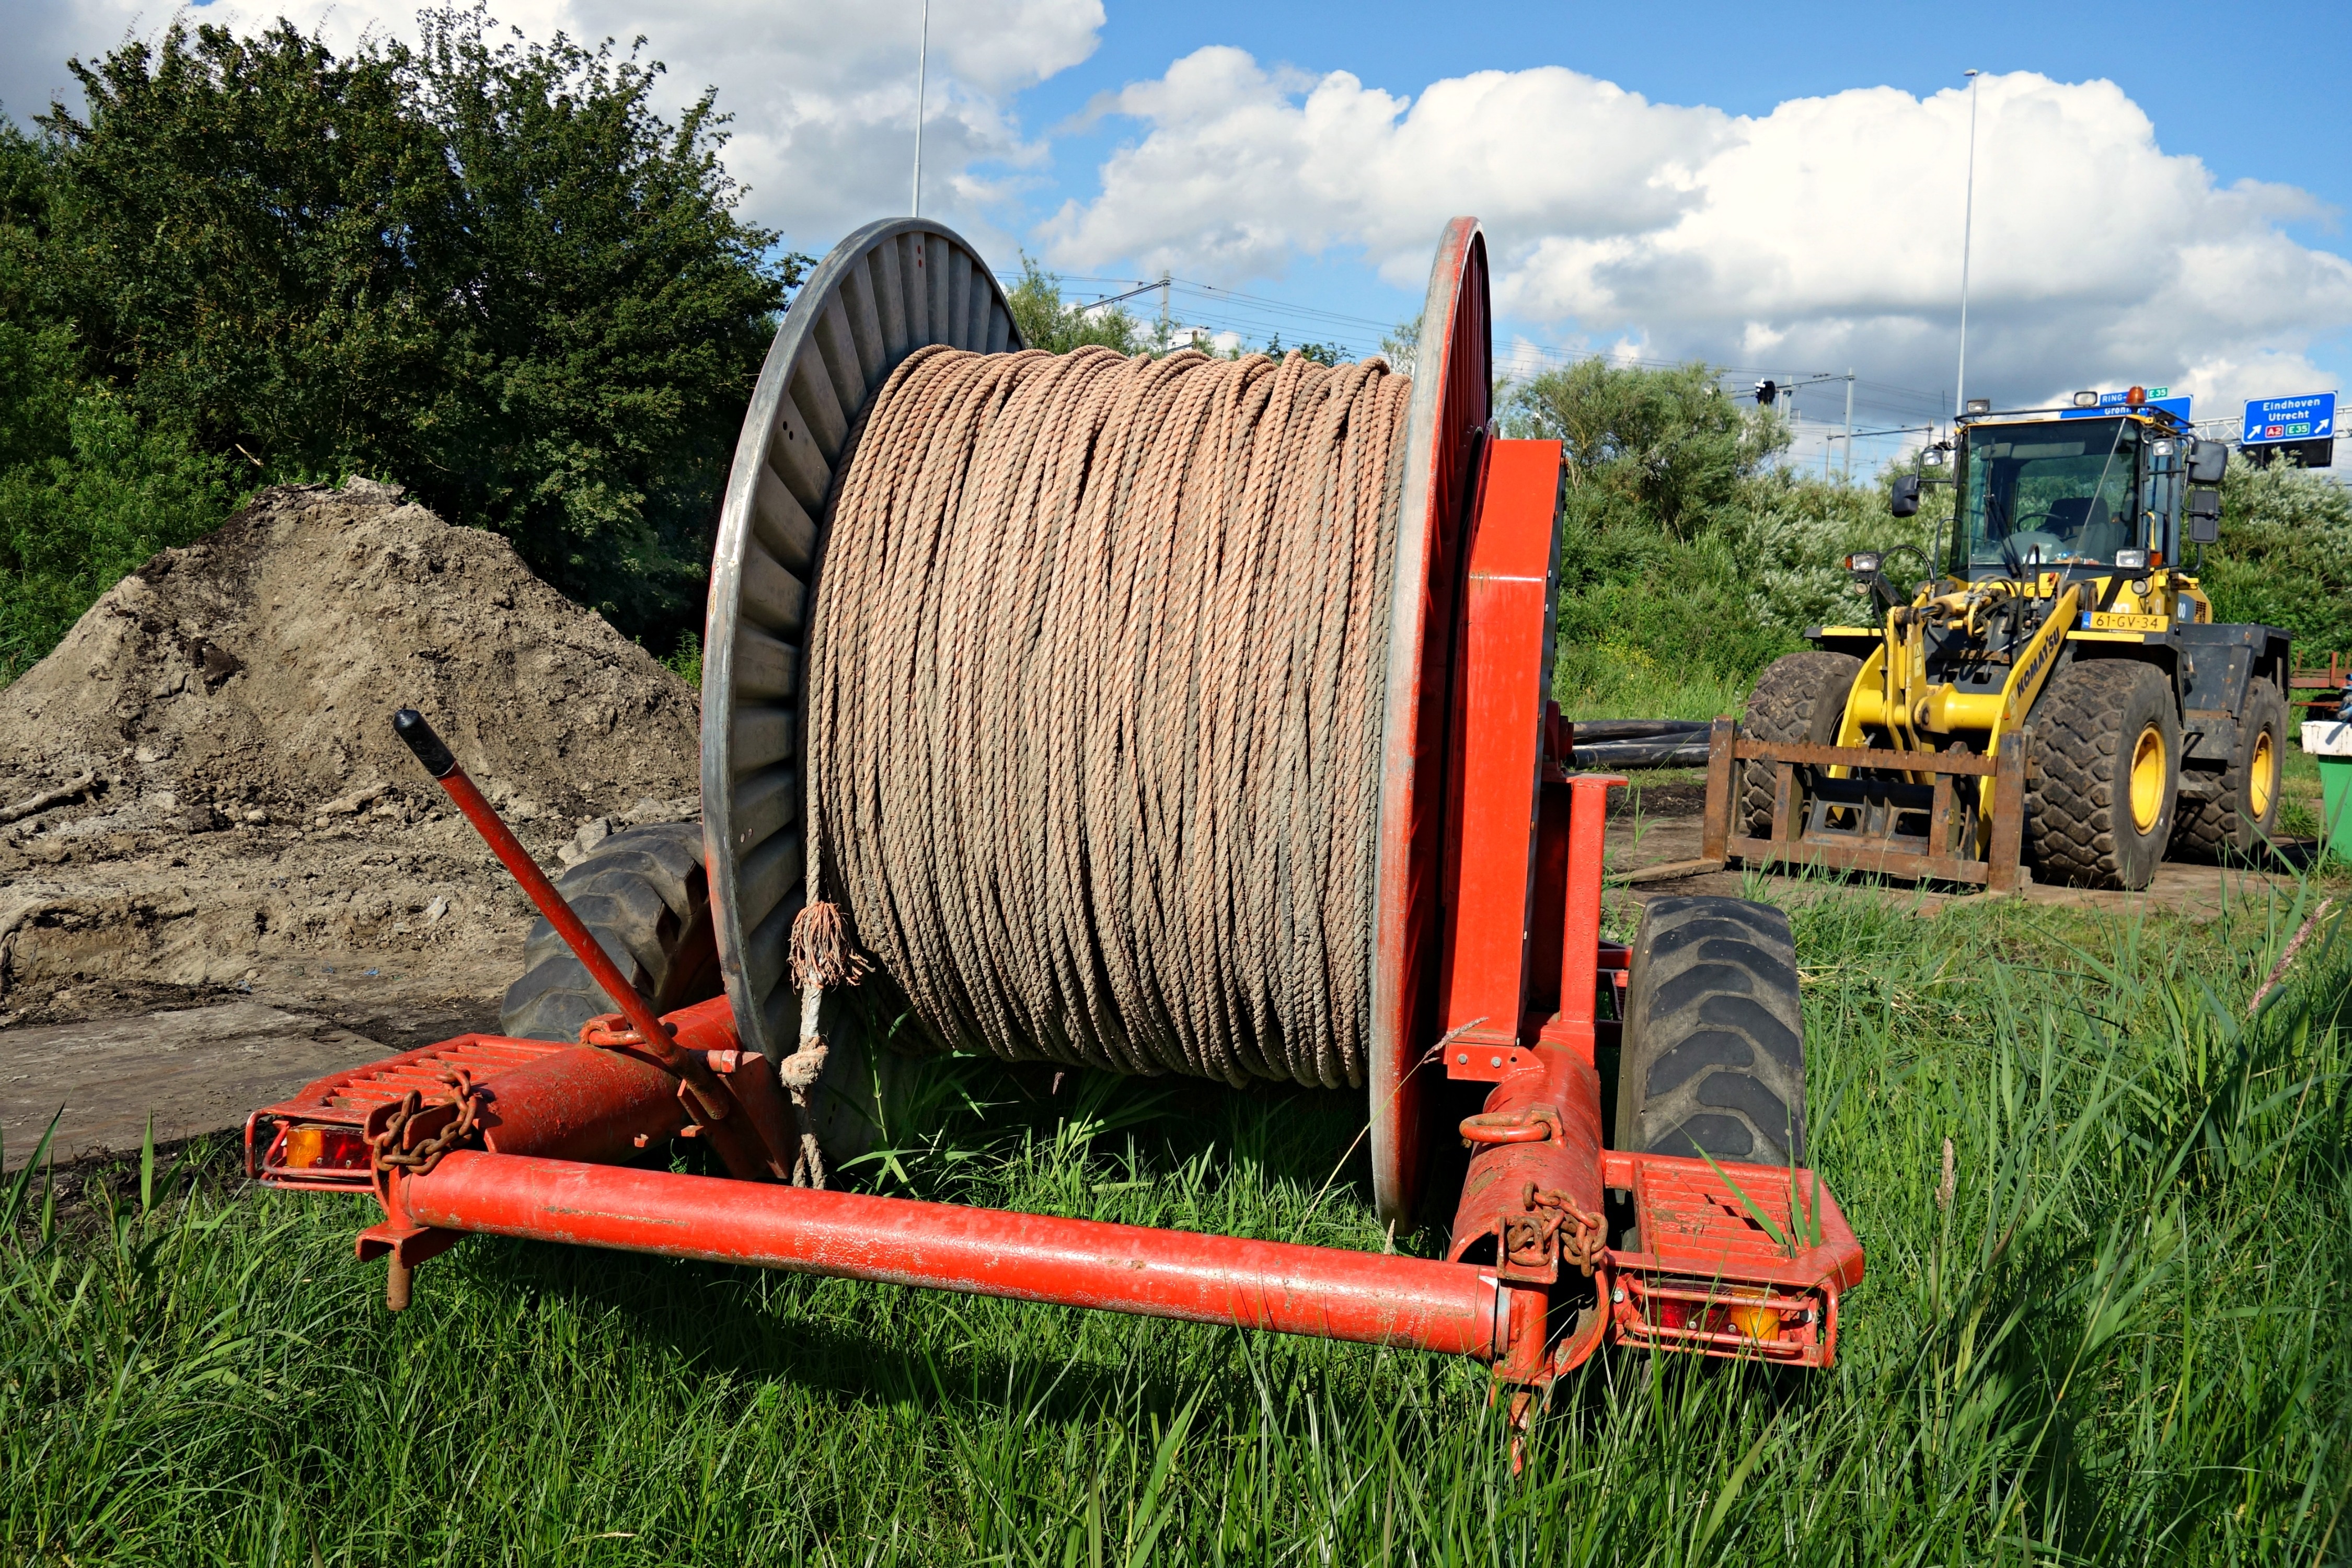
rope, tractor, field, farm, lawn, vehicle, equipment, soil, agriculture, winding, spool, harvester, agricultural machinery, construction equipment, land vehicle, constructing